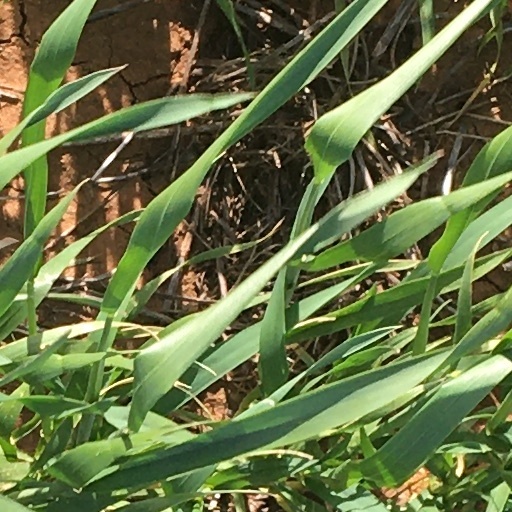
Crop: wheat